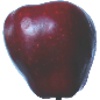
Label: Apple Red Delicious 1